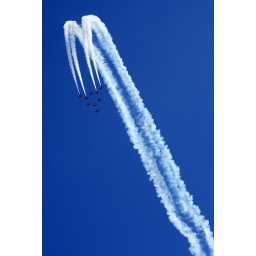
A shot of the Red Arrows flying in the sky over Dartmouth taken at Dartmouth Regatta 2010